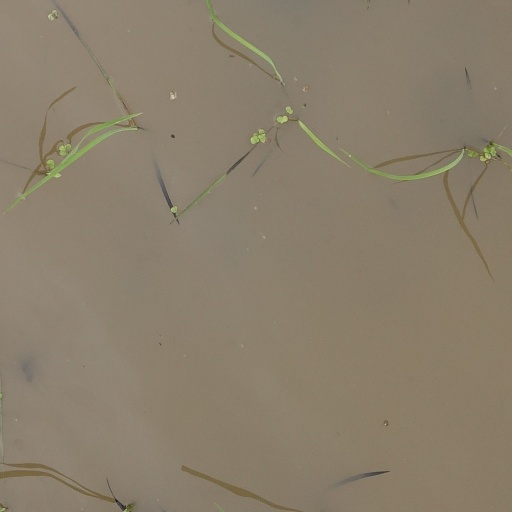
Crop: rice